Rock mass plasticity

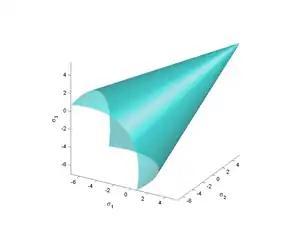
View of Drucker–Prager yield surface in 3D space of principal stresses for formula_42

Two widely used yield surfaces/failure criteria for rocks are the Mohr-Coulomb model and the Drucker-Prager model. The Hoek–Brown failure criterion is also used, notwithstanding the serious consistency problem with the model. The defining feature of these models is that tensile failure is predicted at low stresses. On the other hand, as the stress state becomes increasingly compressive, failure and yield requires higher and higher values of stress.